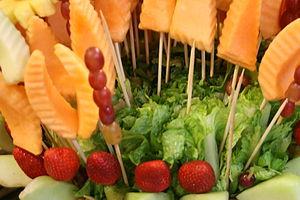
Tomates, fraises et melons du Comtat Venaissin
L'agriculture a toujours un rôle important et un fort impact économique sur le territoire que couvre aujourd'hui le Vaucluse.
Le Comtat Venaissin ou, par ellipse, le Comtat, est un ancien État qui faisait partie des États pontificaux. Il a été fondé au Moyen Âge en 1274 et a été totalement dissous le 14 septembre 1791.
Un légume est la plante ou une partie comestible d'une espèce potagère. Cette définition, reprise par la plupart des dictionnaires de langue française, doit être étendue aux champignons comestibles, dont certains sont cultivés et à certaines algues, dont la consommation est la plus développée en Extrême-Orient. Cette partie peut être une racine, un tubercule, un bulbe, une jeune pousse, une pseudo-tige, un pétiole, un ensemble de feuilles, une fleur, un fruit, ou une graine …
Même si le département français de Vaucluse ne fut créé que le 25 juin 1793, l'histoire du territoire qu'il recouvre est riche et beaucoup plus ancienne.